University College of Science, Technology and Agriculture

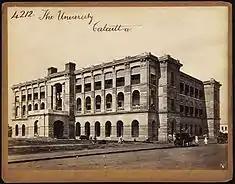
The Calcutta University by Francis Frith

Despite the fact that the Presidency College at Calcutta witnessed great scientific research by Jagadish Chandra Bose and Prafulla Chandra Ray in the last decade of the 19th and the first decade of the 20th century, first organised scientific research at Calcutta University began with the establishment of its University College of Science and Technology in March 1914. A galaxy of Indian scientists joined the Chairs set up with the income of the endowments of nearly thirty seven and half lakhs rupees donated by Sir Taraknath Palit and Sir Rashbehari Ghosh who were associated with the National Education Movement in Bengal since the Indian Universities Act of 1904-5 and the partition of Bengal in 1905. Babu Mahendranath Roy was given the responsibility of supervising the project by Sir Ashutosh Mukherjee, the then VC of Calcutta University.